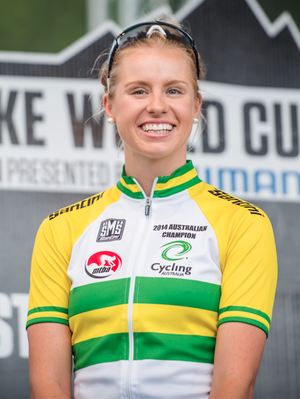
Peta Mullens est une coureuse cycliste australienne, membre en 2017 de l'équipe Hagens Berman-Supermint.